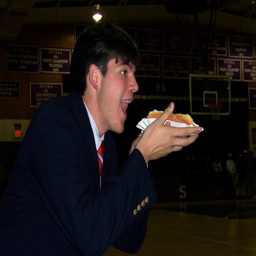
A man holding a hotdog up to his mouth
A man in a blue suit eating a hot dog in a gym.
a man in a jacket and tie is about to eat a hot dog
There is a man about to eat a hotdog.
The young man is eating a hot dog.